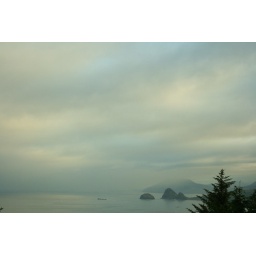
Light sky color on the Ocean, blue showing through in thin stretches, but Humbug disappearing...